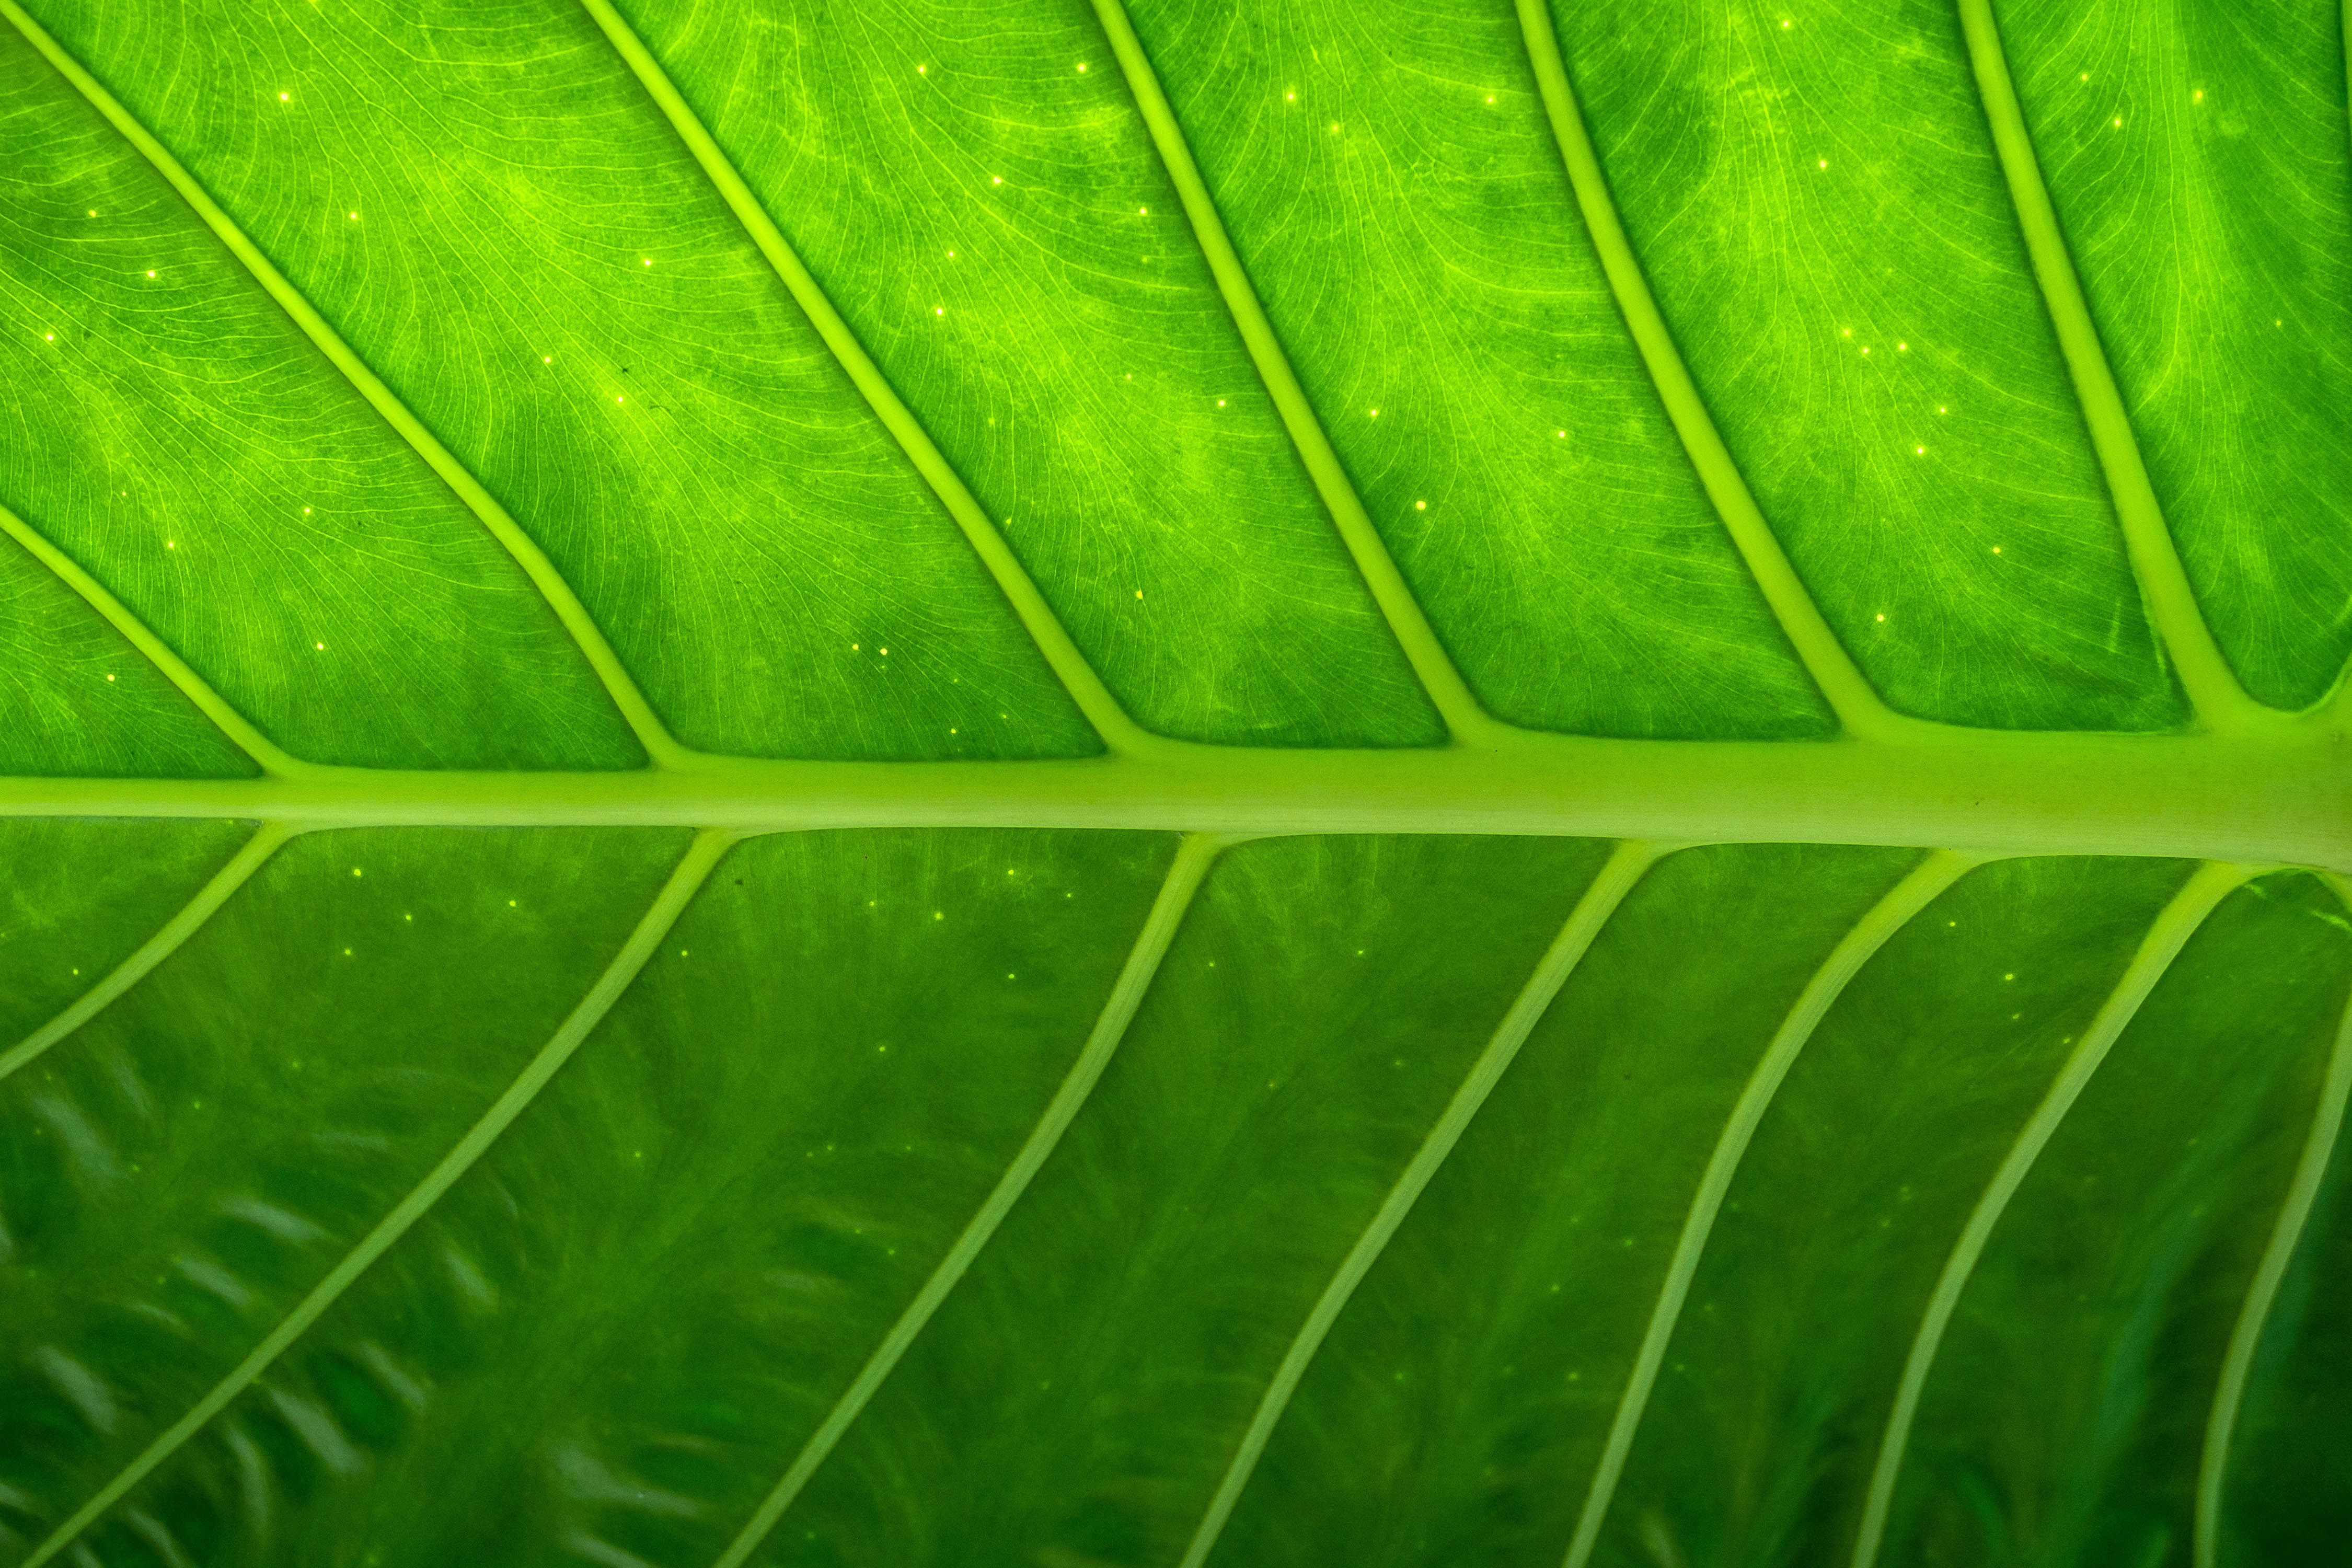
green, leaf, banana leaf, terrestrial plant, close up, plant, botany, macro photography, flower, photography, plant stem, symmetry